Polis

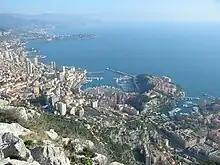
Monaco, a modern city-state on the south coast of France. Monaco bears no resemblance to any aspect of an ancient Greek polis.

Books II–IV of "The Republic" are concerned with Plato addressing the makeup of an ideal polis. In "The Republic", Socrates is concerned with the two underlying principles of any society: mutual needs and differences in aptitude. Starting from these two principles, Socrates deals with the economic structure of an ideal polis. According to Plato, there are five main economic classes of any polis: producers, merchants, sailors/shipowners, retail traders, and wage earners. Along with the two principles and five economic classes, there are four virtues. The four virtues of a "just city" are wisdom, courage, moderation, and justice. With all of these principles, classes, and virtues, it was believed that a "just city" (polis) would exist.